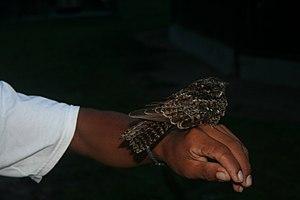
L'Engoulevent à queue étoilée est une espèce d'oiseaux de la famille des Caprimulgidae.